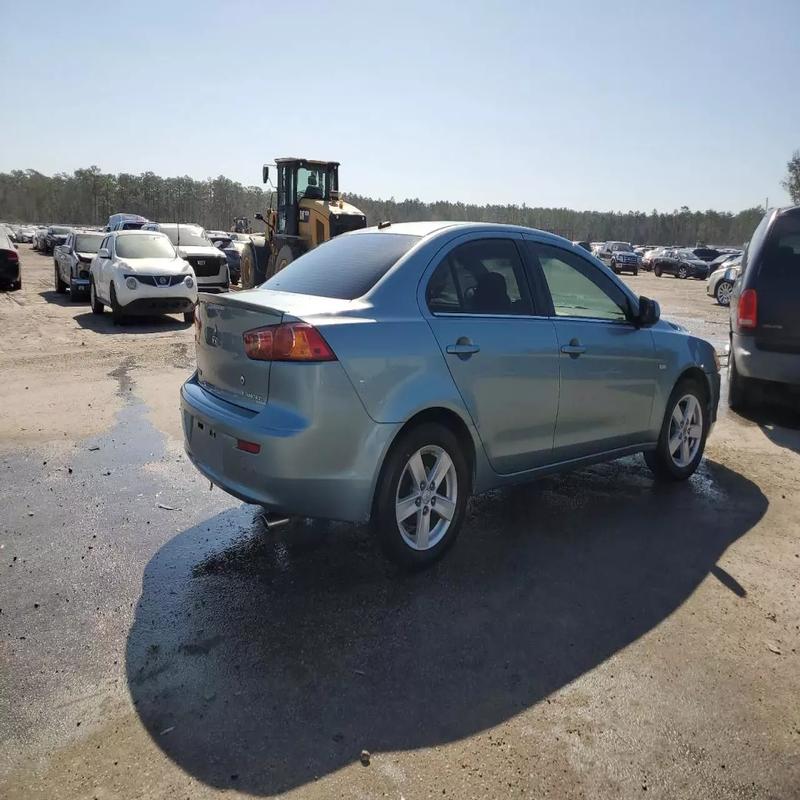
Aucun dommage détecté.
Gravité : aucun